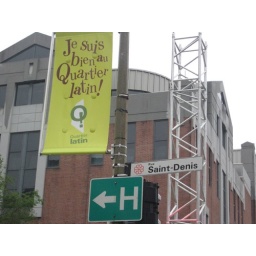
the first street sign i saw in montreal :-)rue de saint denis